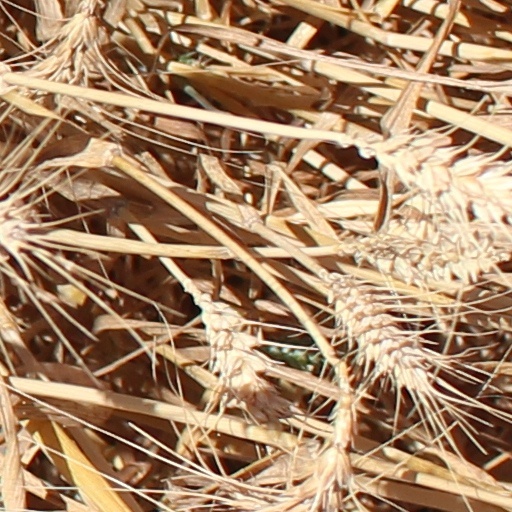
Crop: wheat